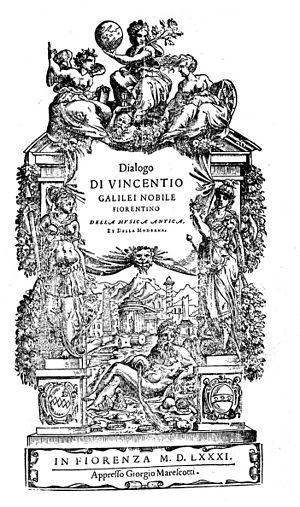
Vincenzo Galilei
Della musica antica et della moderna, 1581
Vincenzo Galilei var en italiensk lutenist, musikteoretiker og komponist. Han var far til den store naturvidenskabsmand Galileo Galilei.